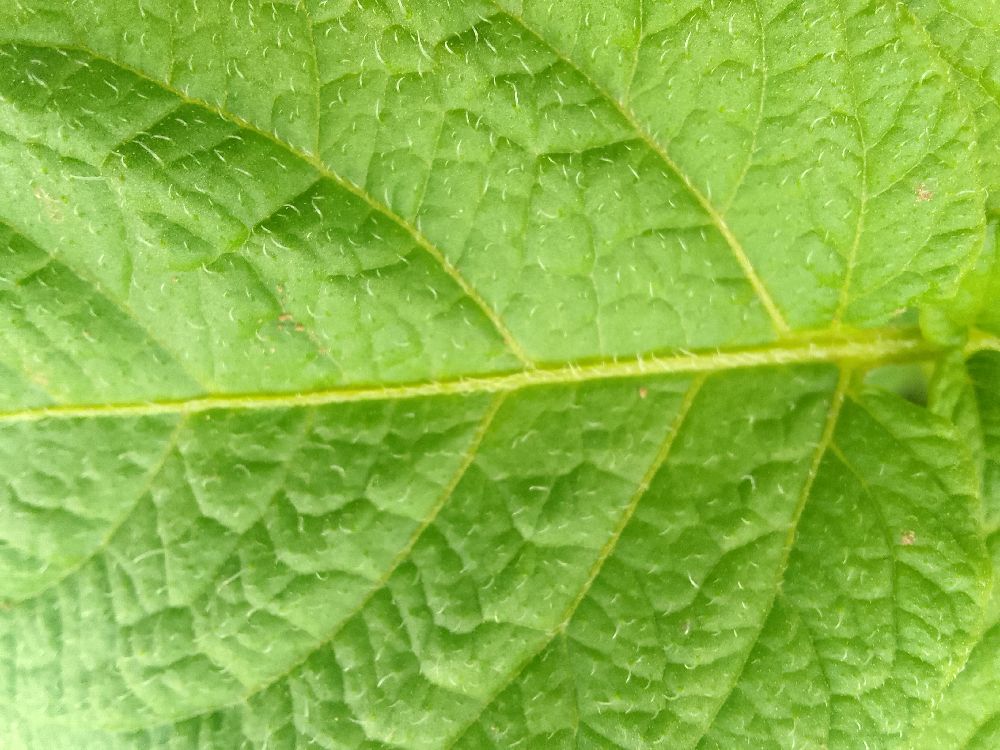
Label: Healthy